Joan Osborne

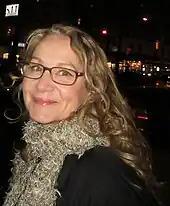
Osborne in 2018

During 2005 and 2006, Osborne performed on numerous occasions with Phil Lesh and Friends. Her vocals were featured prominently on the album "Live at the Warfield". She continues to make appearances with the band.